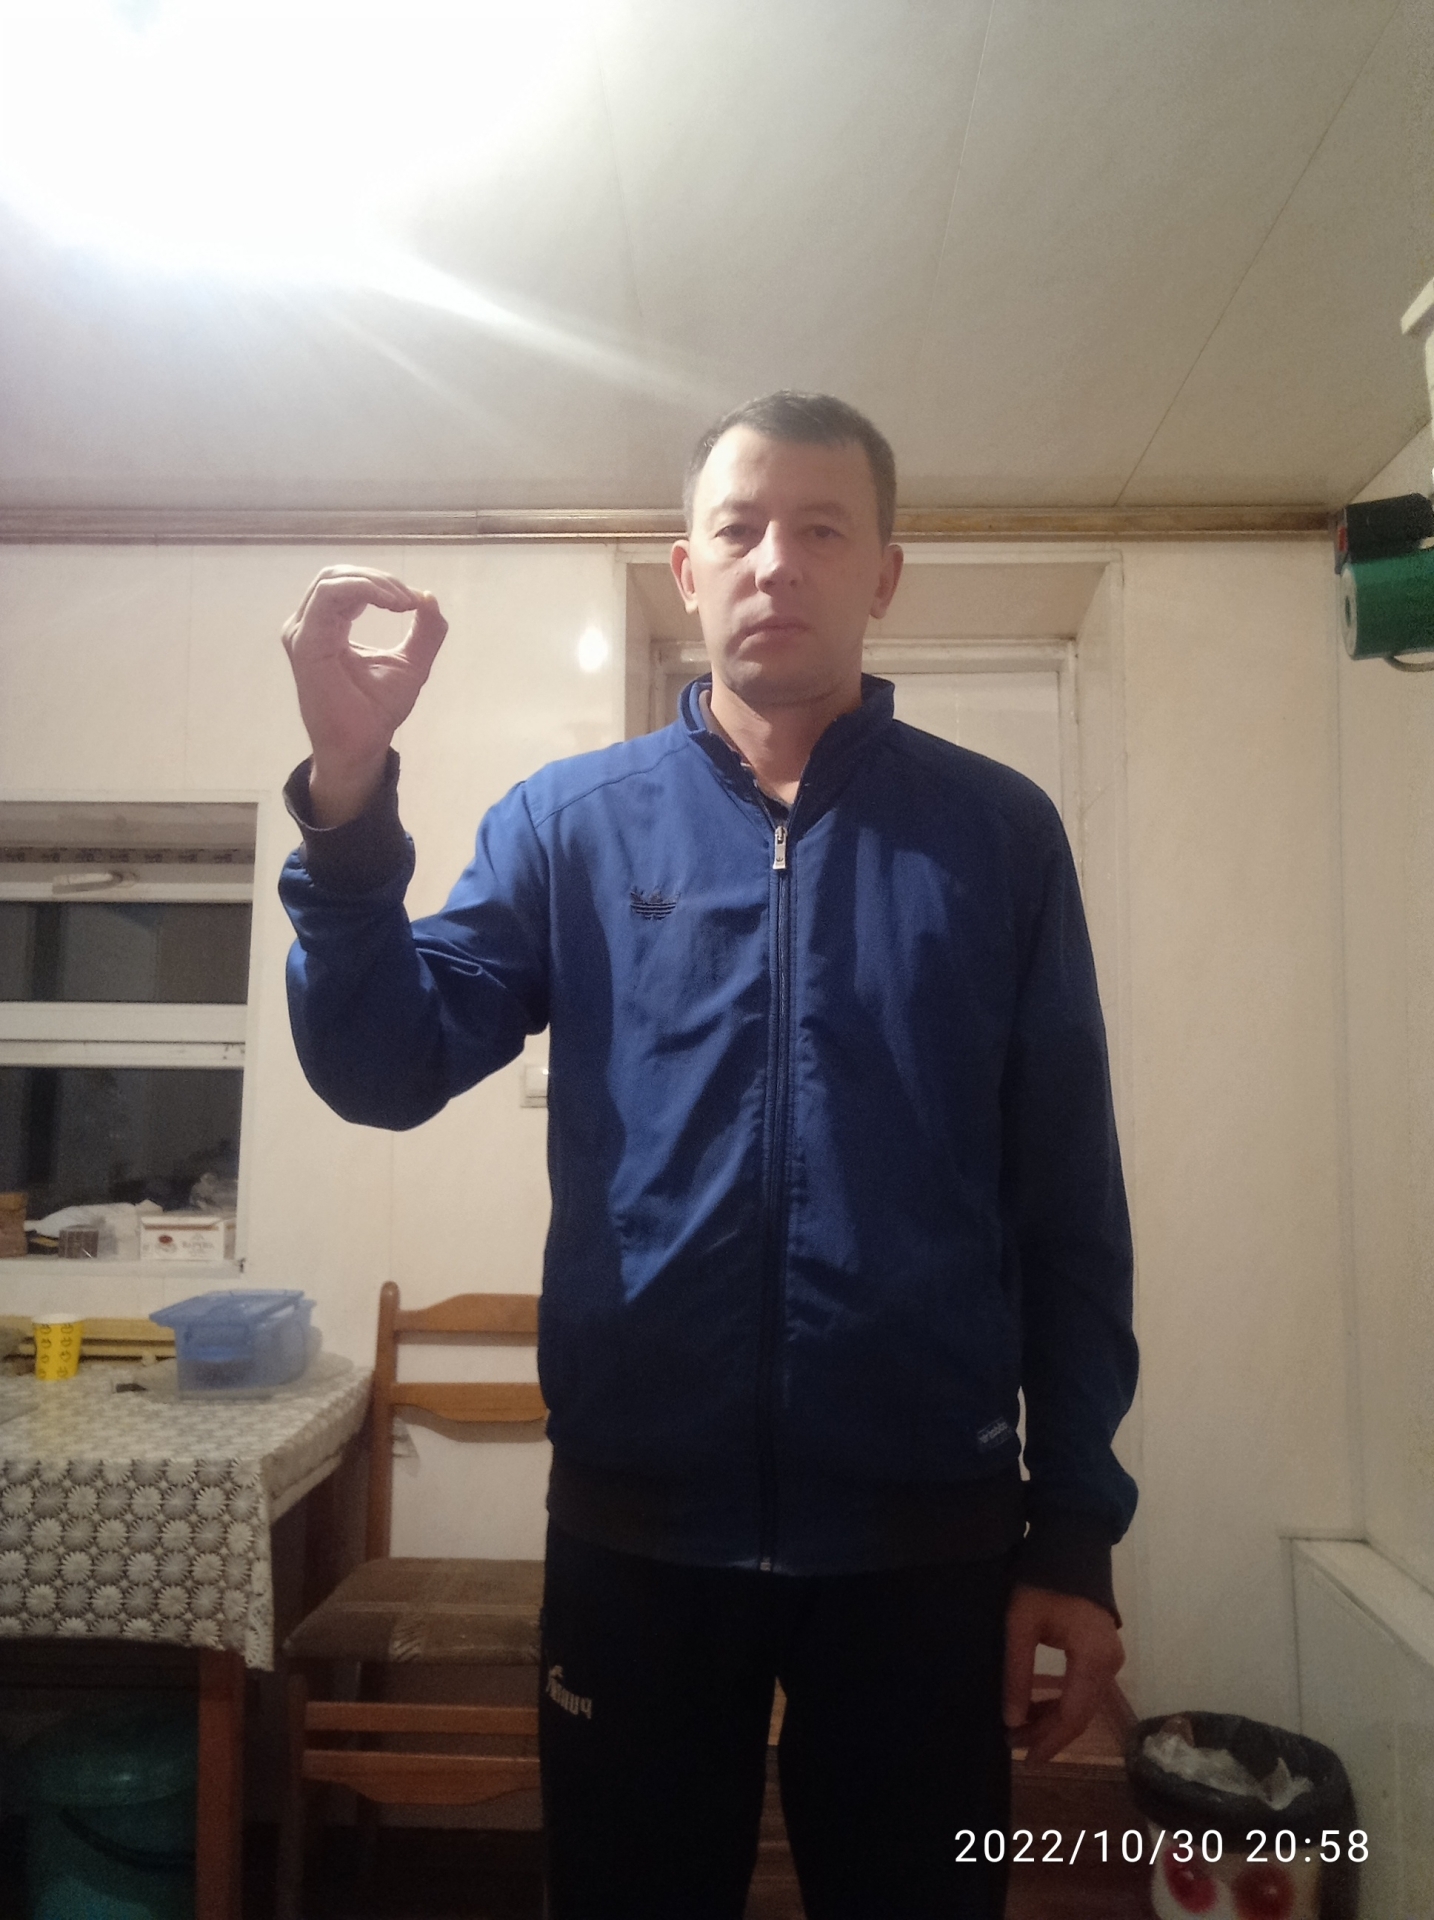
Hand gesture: grip